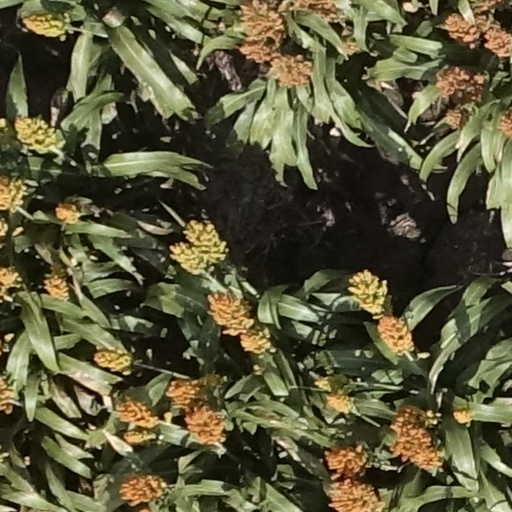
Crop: sorghum